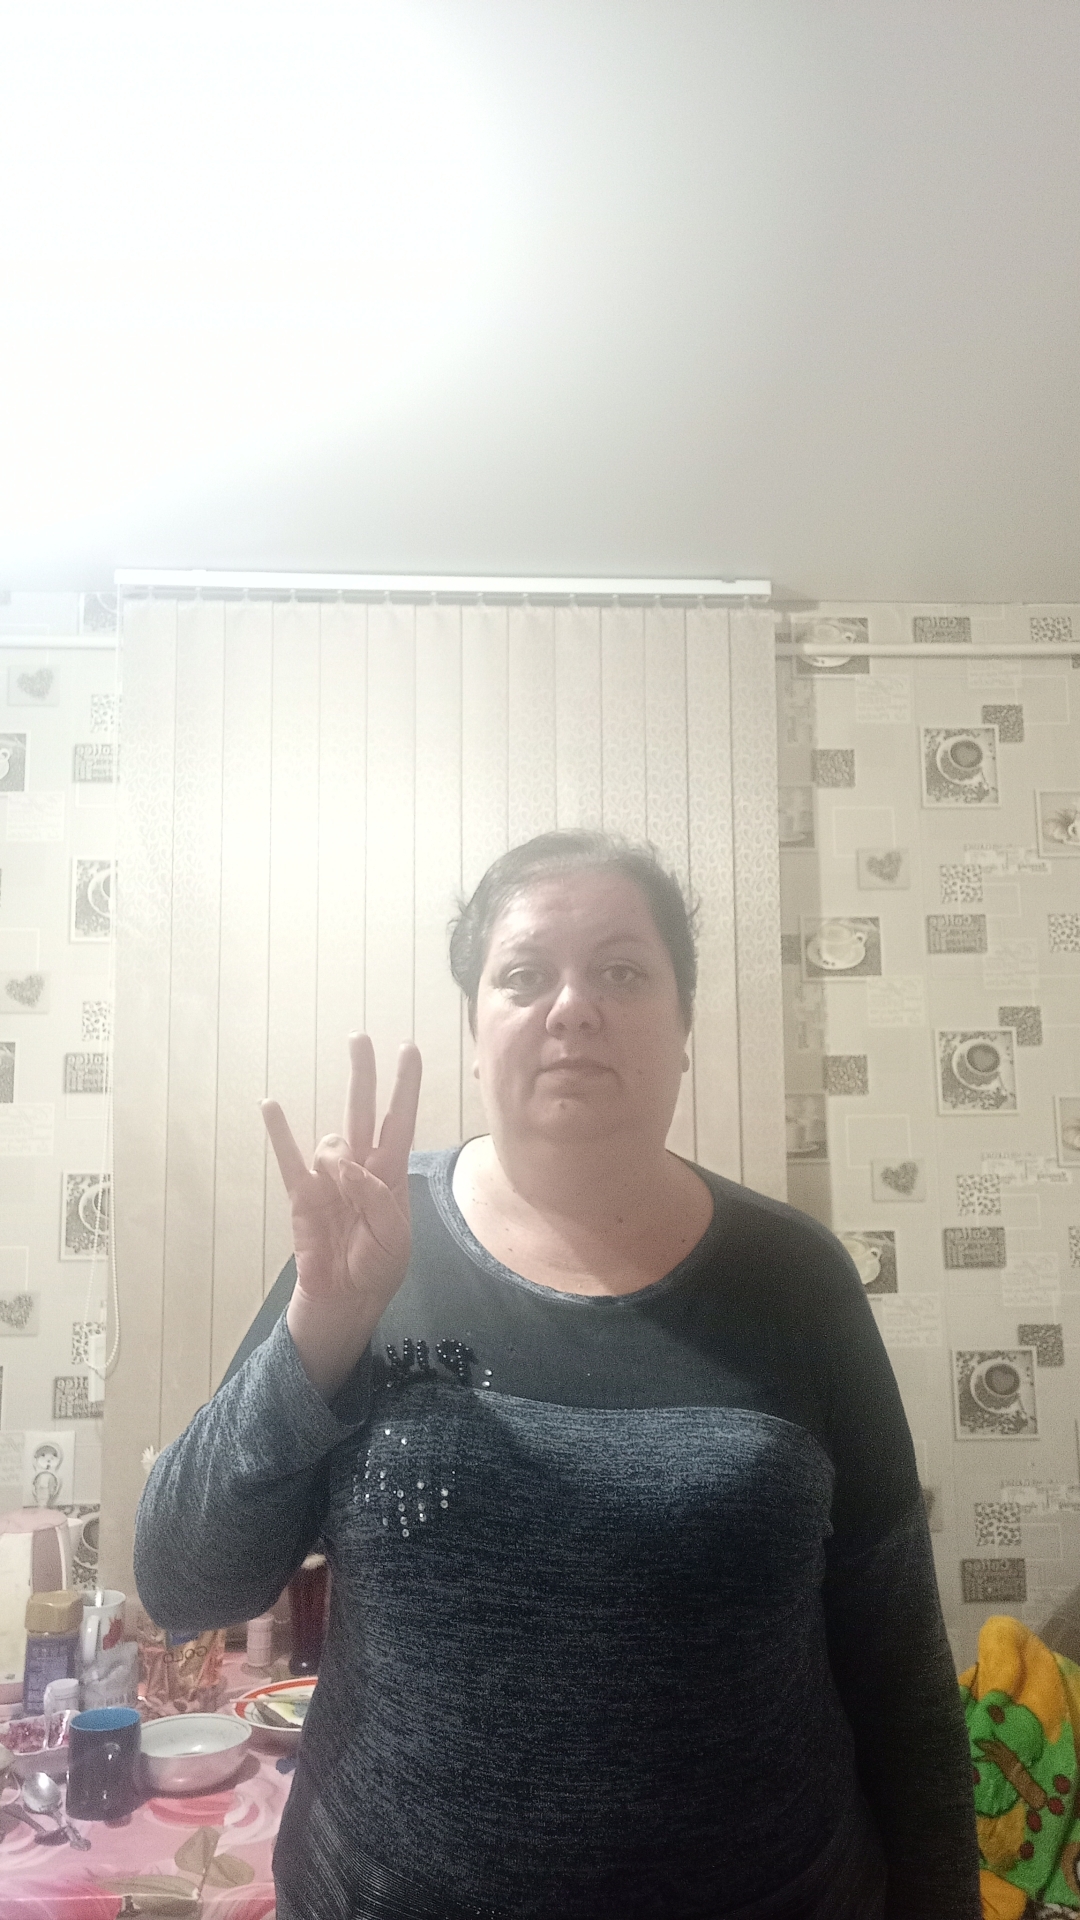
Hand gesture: three3